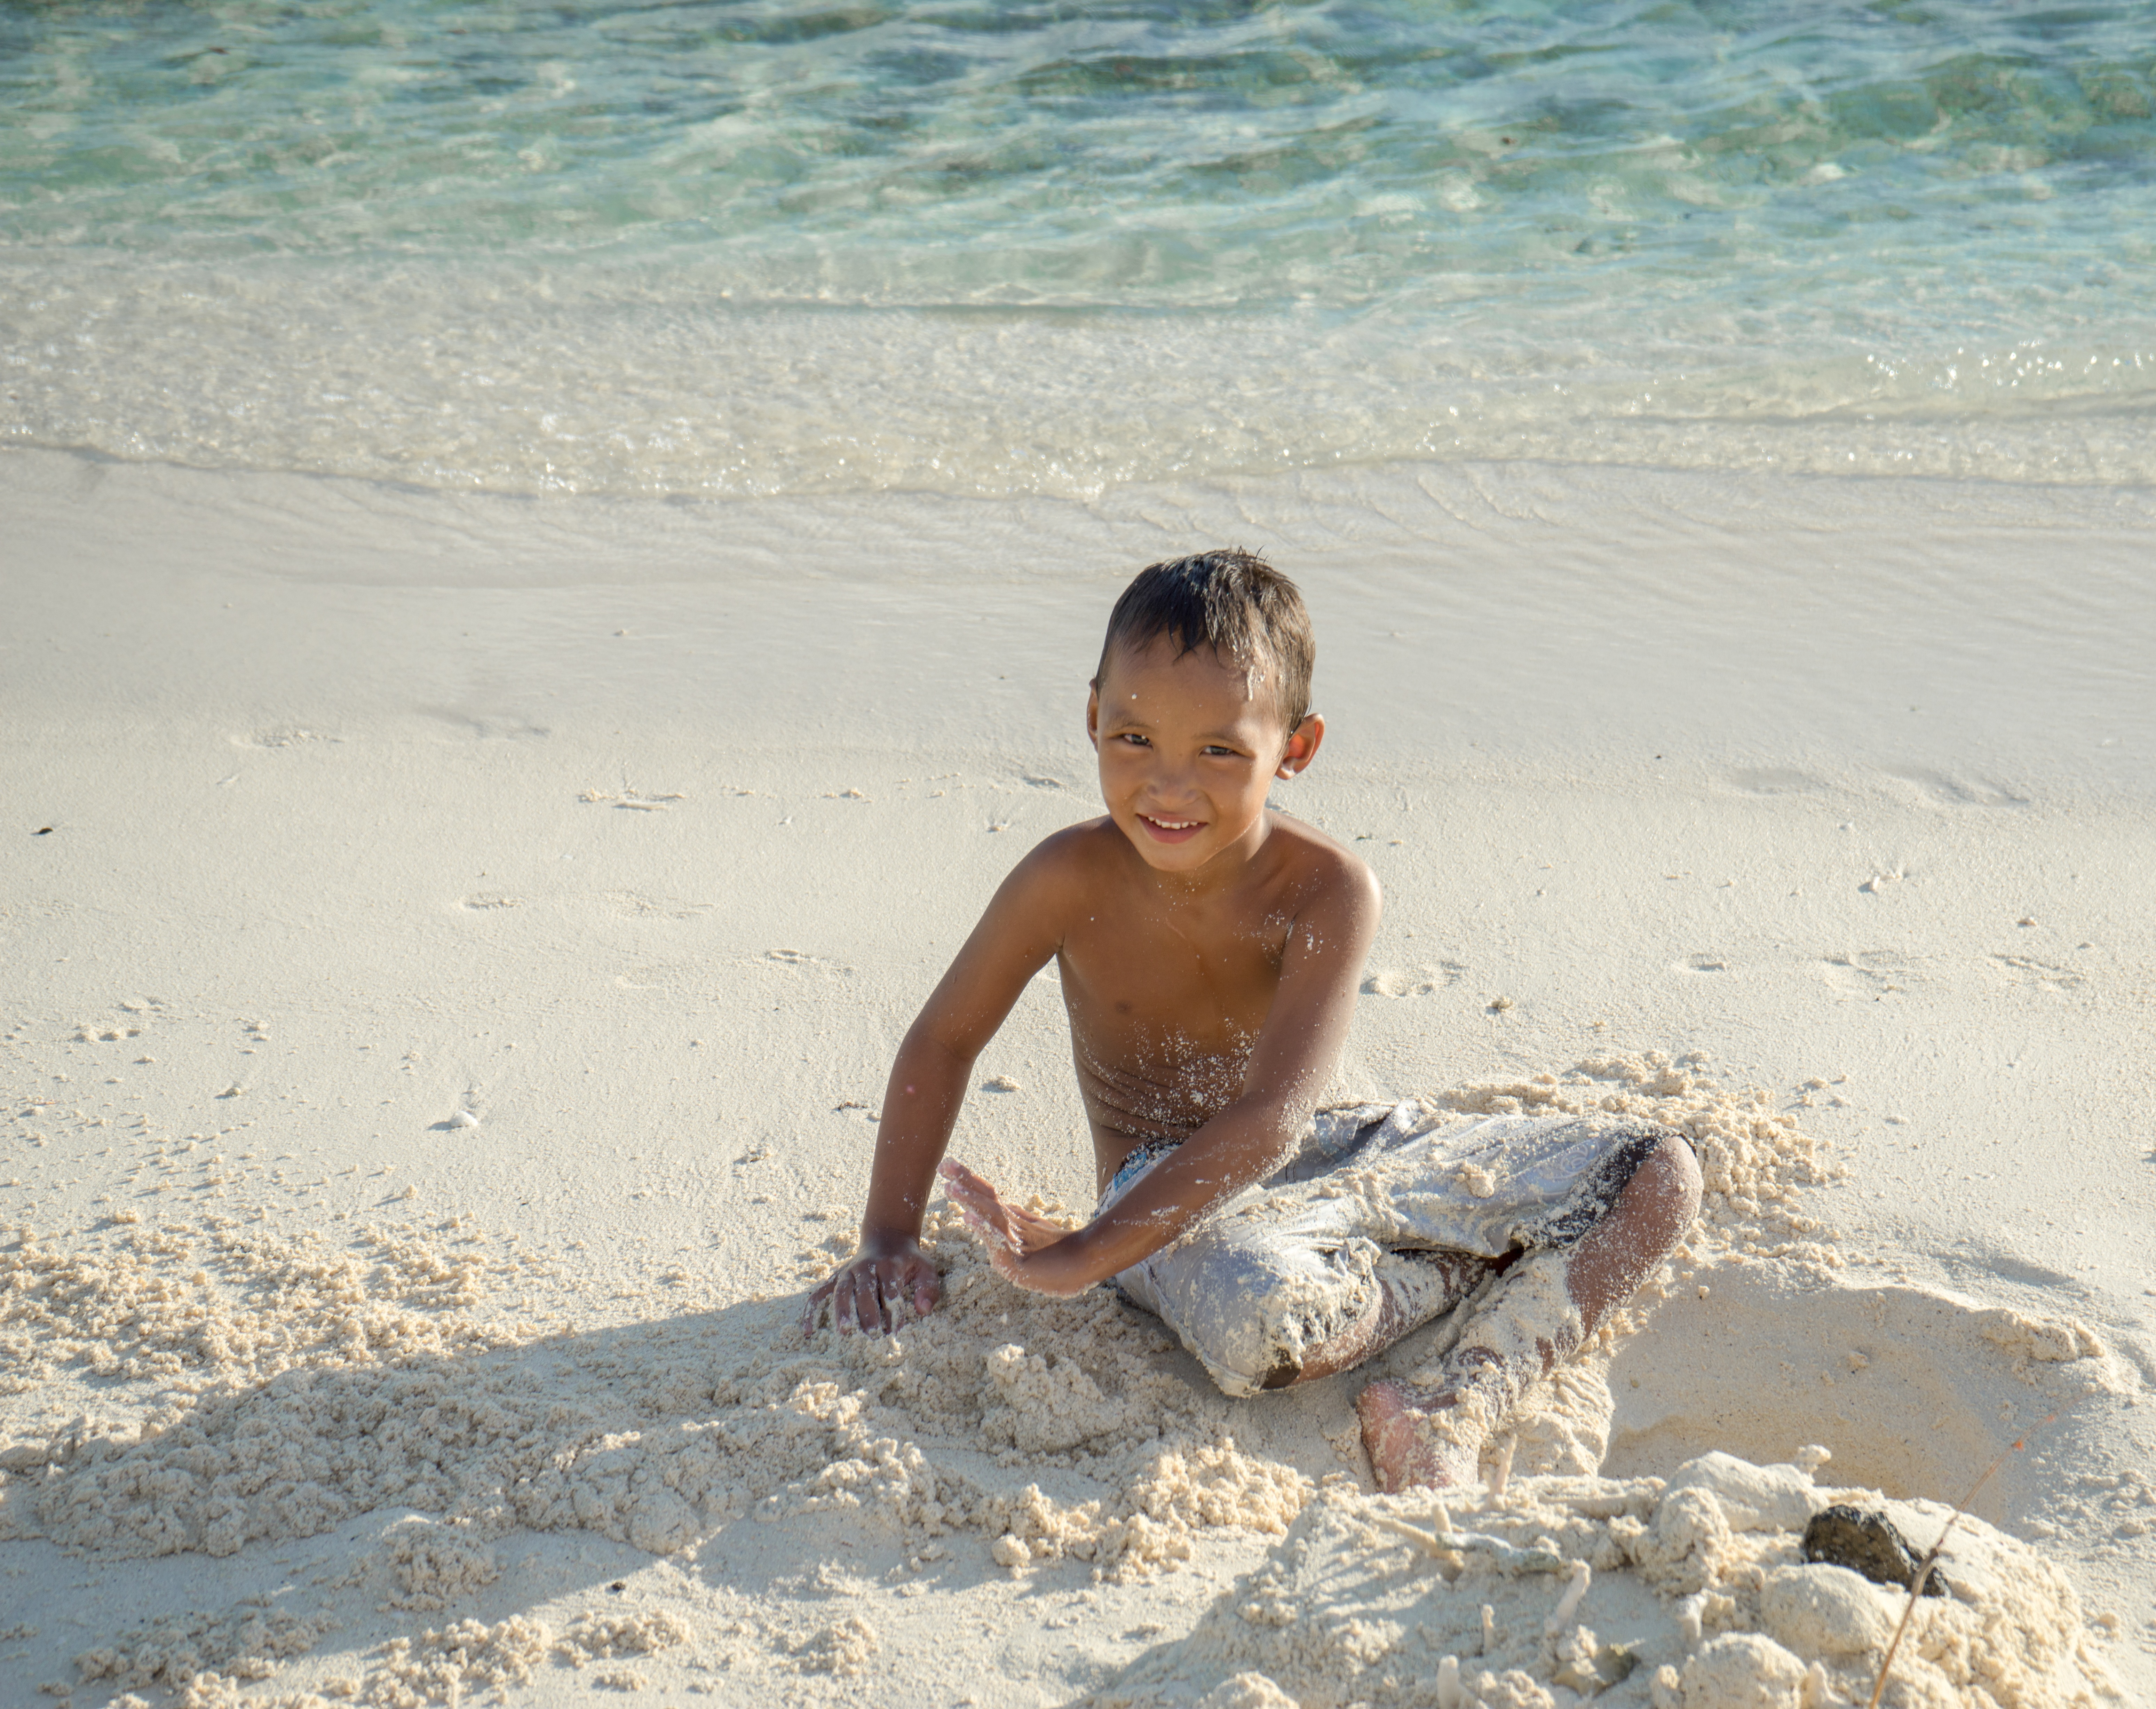
beach, sea, coast, nature, outdoor, sand, ocean, person, shore, wave, boy, kid, cute, vacation, coastline, portrait, tropical, island, child, playing, childhood, material, body of water, turquoise, happy, joy, polynesia, south pacific, bora bora